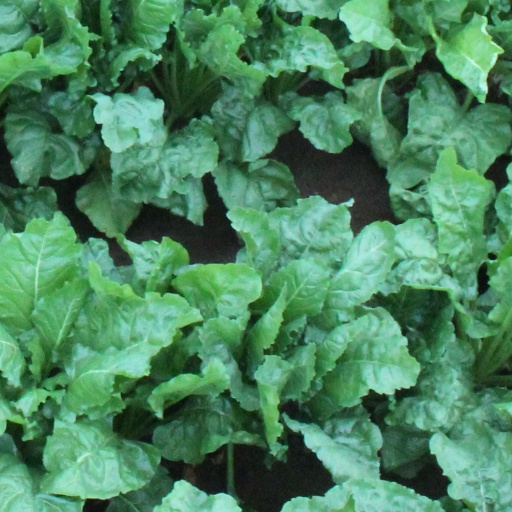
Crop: sugar beet